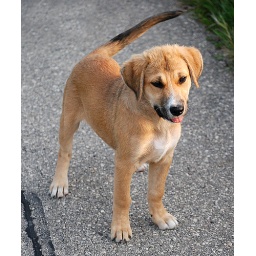
Cute puppy in the forest